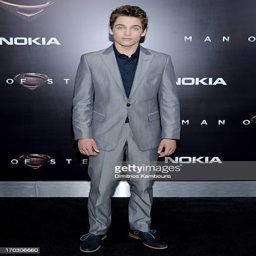
actor attends the world premiere